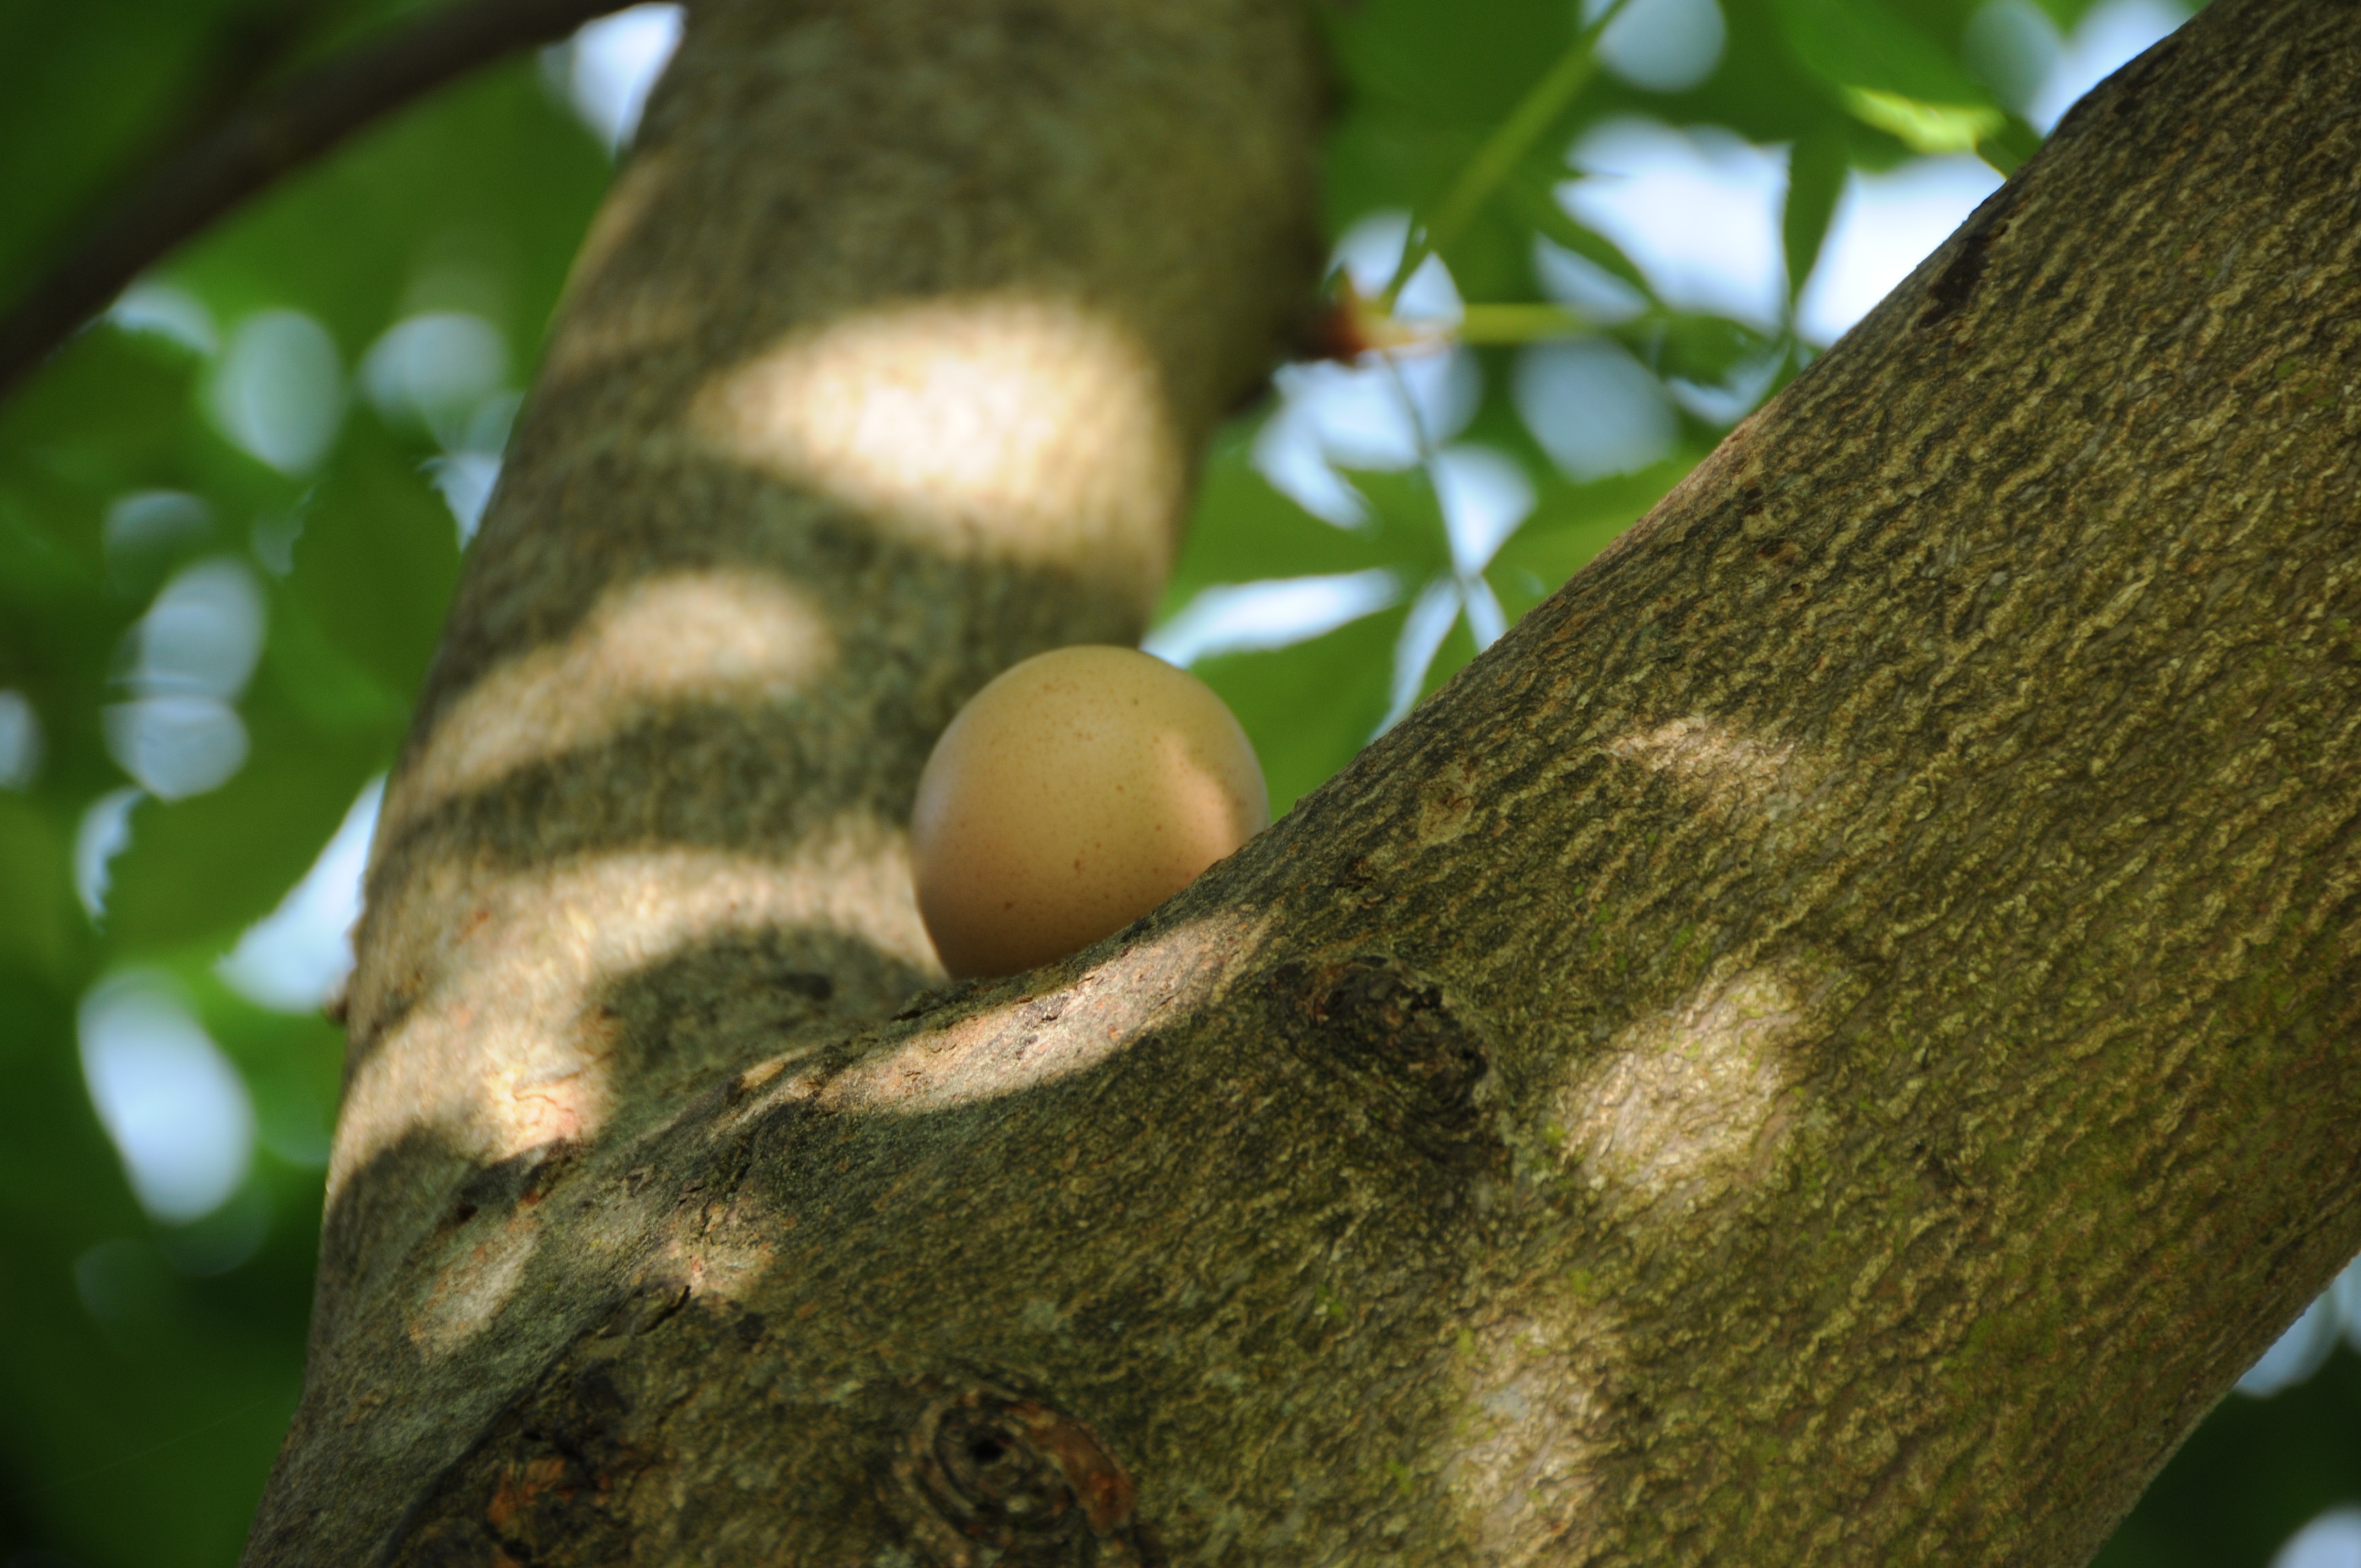
tree, nature, branch, plant, leaf, trunk, wildlife, green, jungle, produce, brown, botany, flora, fauna, close up, easter, chestnut, macro photography, easter egg, hen's egg, plant stem, woody plant